Tropoxane

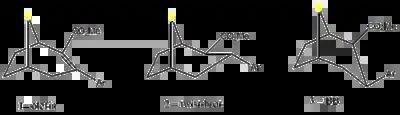

It had been hypothesized that transporter binding of the tropanes might include ionic bonding of the central tropane nitrogen. But it turned out that at this site neither ionic nor hydrogen bonding is a prerequisite for potent monoamine reuptake inhibition. Oxa- and thia-analogs of RTI-111 are potent inhibitors, and even an "N"-replacement by methylene holds the potency within the same magnitude. However, "N"-quaternisation ("N"-dimethyl) considerably reduces DAT affinity.